Yarkent Khanate

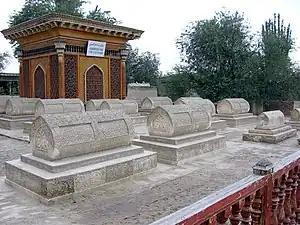
Royal tombs of the Yarkent Khanate at the Altyn Mosque in Yarkand, with tomb of Sultan Said Khan (1533) in the central pavilion

In the first half of the 14th century the Chagatai Khanate had collapsed; on the western part of the collapsed Chagatai Khanate, the Empire of Timur emerged in 1370, and became the dominant power in the region until its conquest in 1508 by the Shaybanids. Its eastern part became Moghulistan, which was created by Tughluk Timur Khan in 1347 with the capital centered in Almalik, around the Ili River Valley. It comprised all the settled lands of Eastern Kashgaria, as well as regions of Turpan and Kumul which were known at the time as Uyghurstan, according to Balkh and Indian sources of the 16th and 17th centuries. The reigning dynasty of the Yarkent Khanate originated from this state, which existed for more than a century.